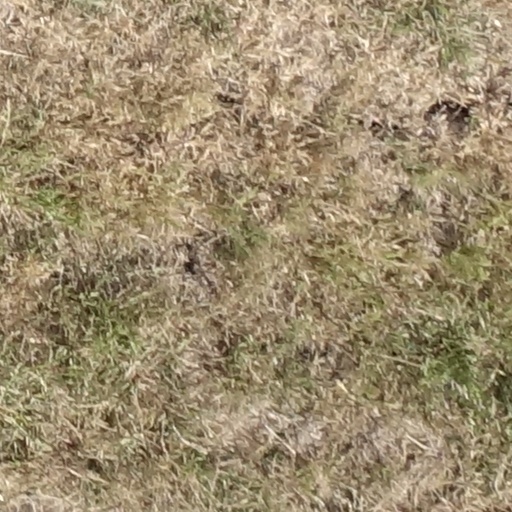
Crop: sorghum